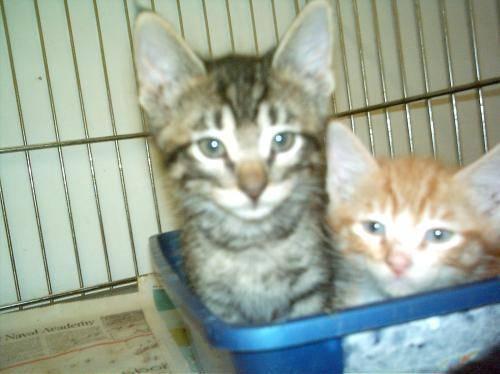
cat